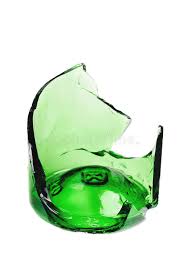
Label: glass